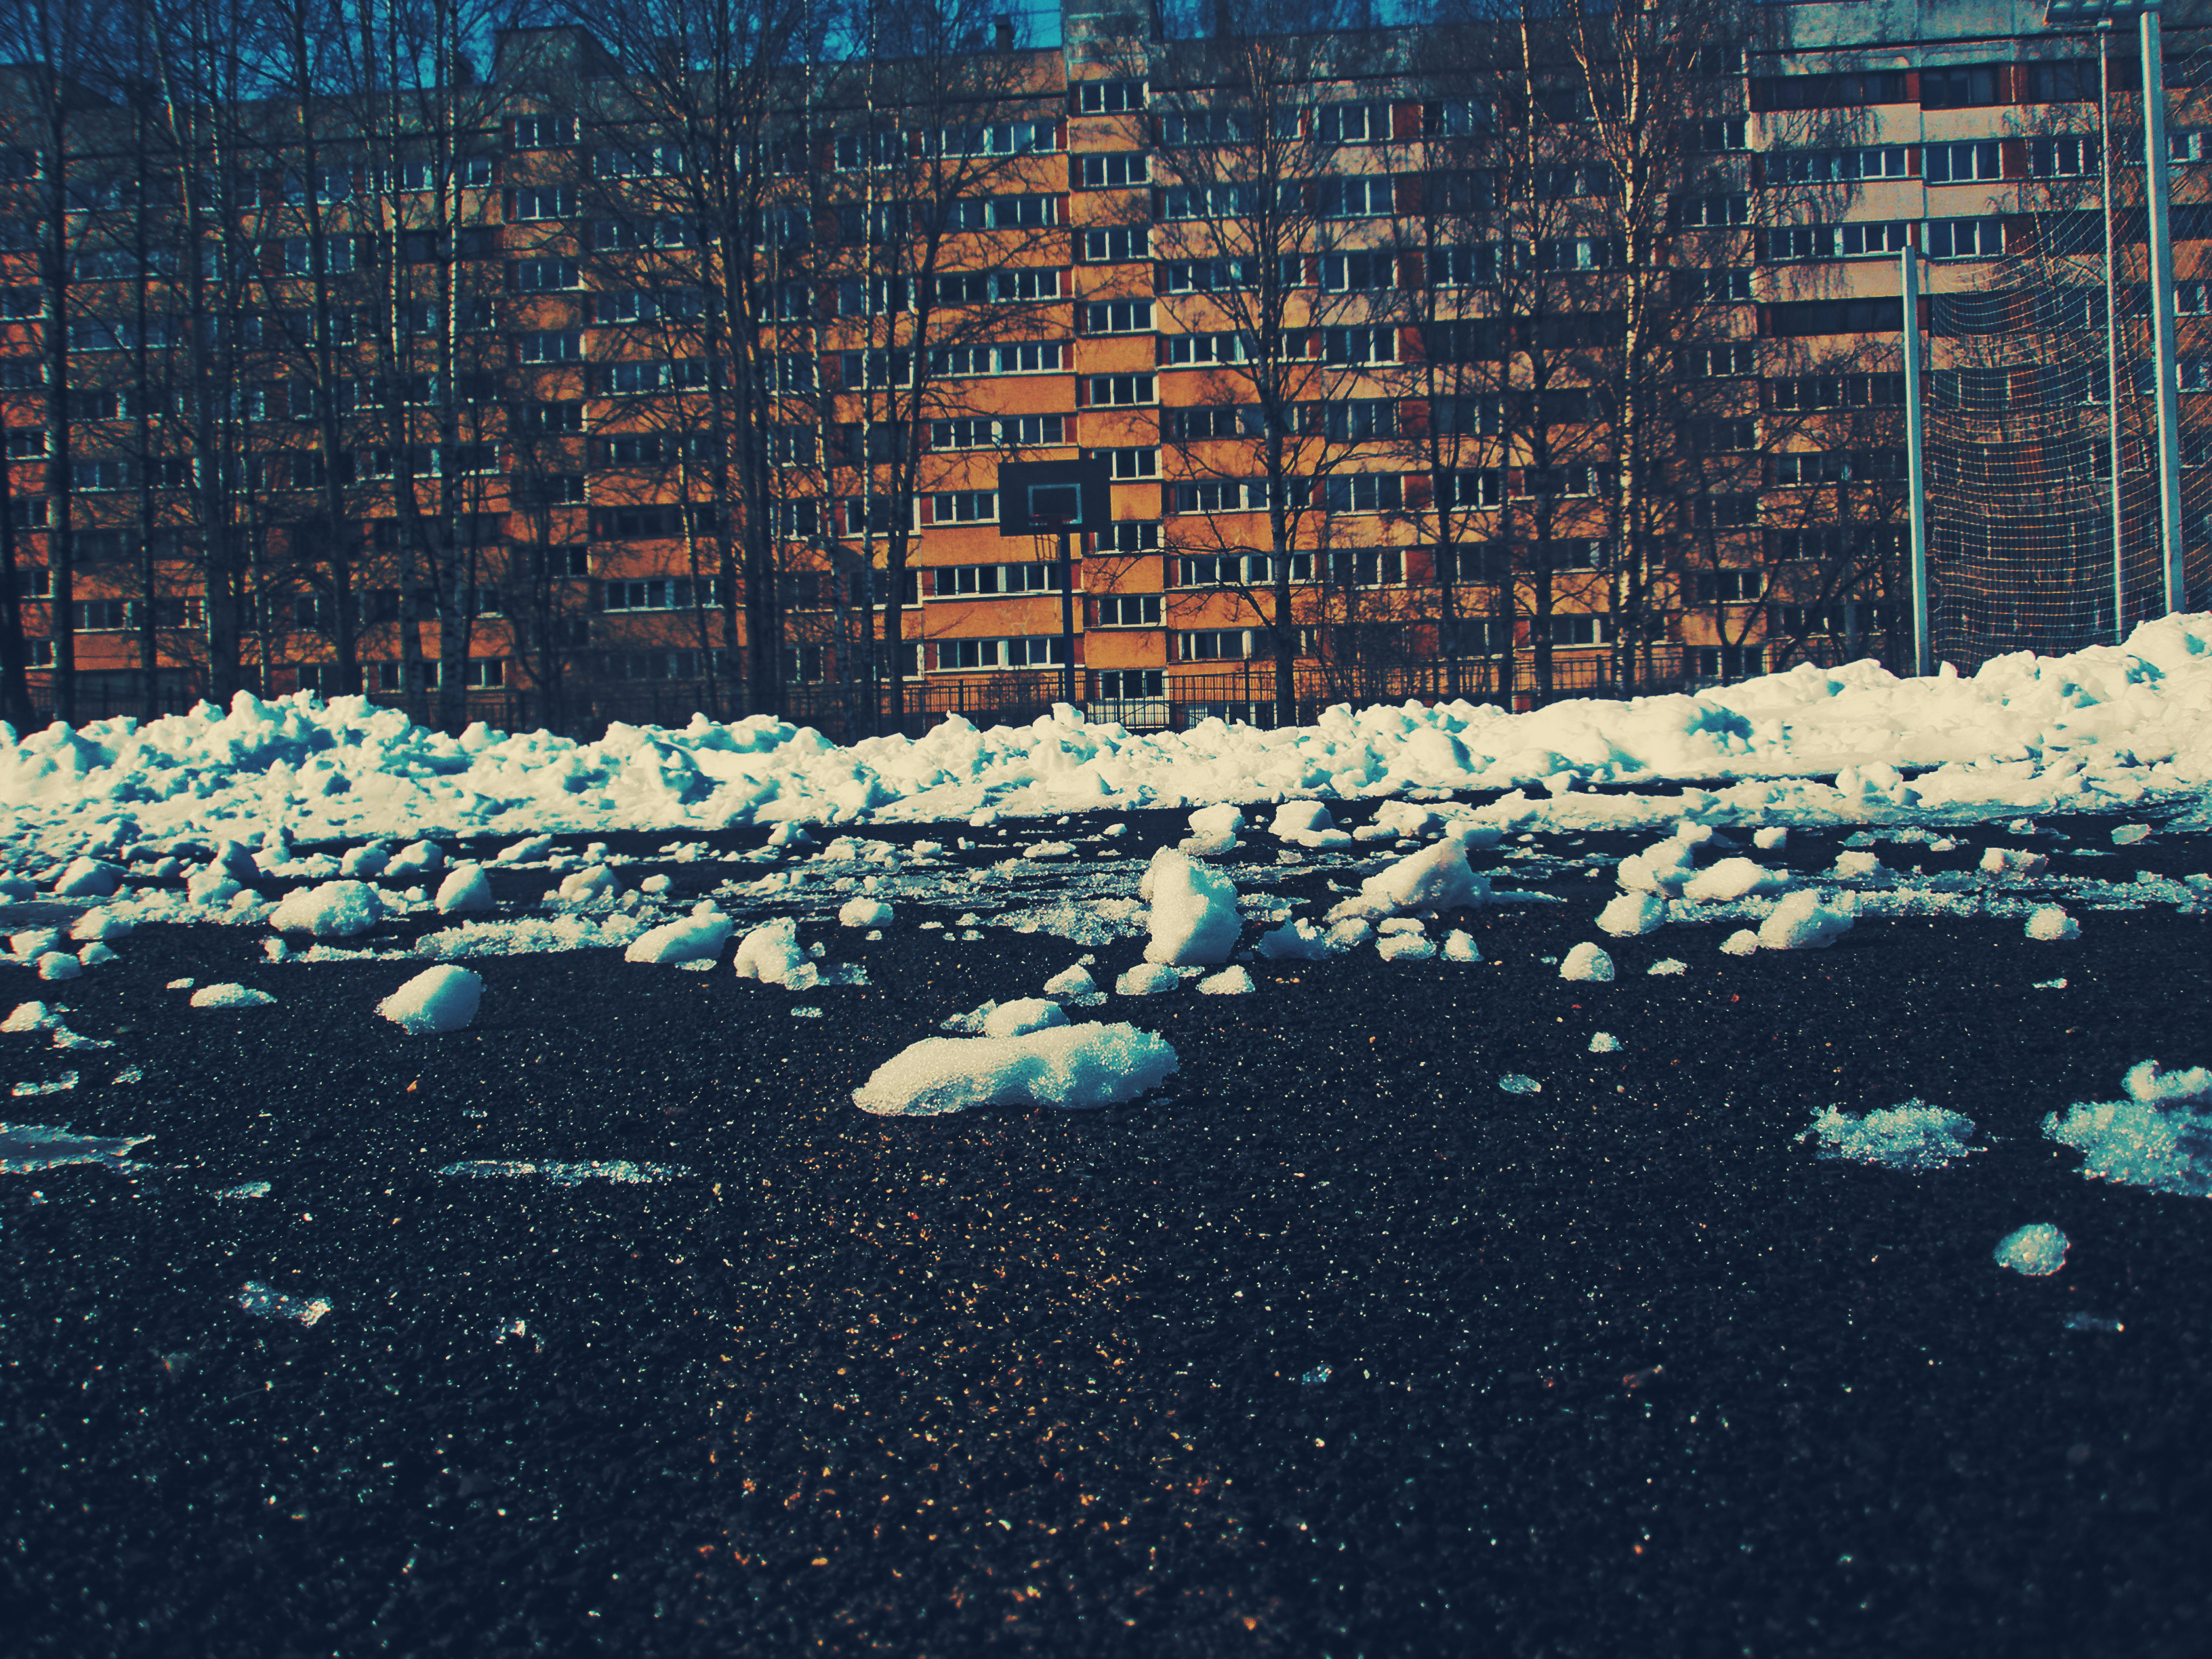
images, atmosphere, azure, sky, building, sunlight, road surface, freezing, asphalt, font, urban design, tar, Tints and shades, electric blue, city, landscape, horizon, space, art, reflection, road, winter, tower block, condominium, grass, soil, darkness, pattern, evening, cityscape, ocean, shadow, night, square, wave, street, frost